Bleed from Within

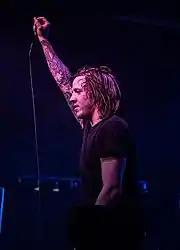
Vocalist Scott Kennedy in Nuremberg in 2013

The band formed in Glasgow where they initially met at a youth club where they would cover Lamb of God songs. In July 2009, the band released their debut album "Humanity" on Rising Records, described as 'DIY deathcore'. The first tour that garnered them large scale exposure was in 2010 when they supported Sylosis and While She Sleeps on the Metal Hammer Razor Tour. Early in their career, Bleed from Within also toured with Soilwork, All that Remains, After the Burial, Suicide Silence, Caliban and Rise to Remain. In May 2010 they released the album "Empire", again on Rising Records. It has been described as having 'more emphasis on the groove metal and melodeath aspects' although both albums have since been removed from streaming services.